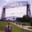
Label: bridge